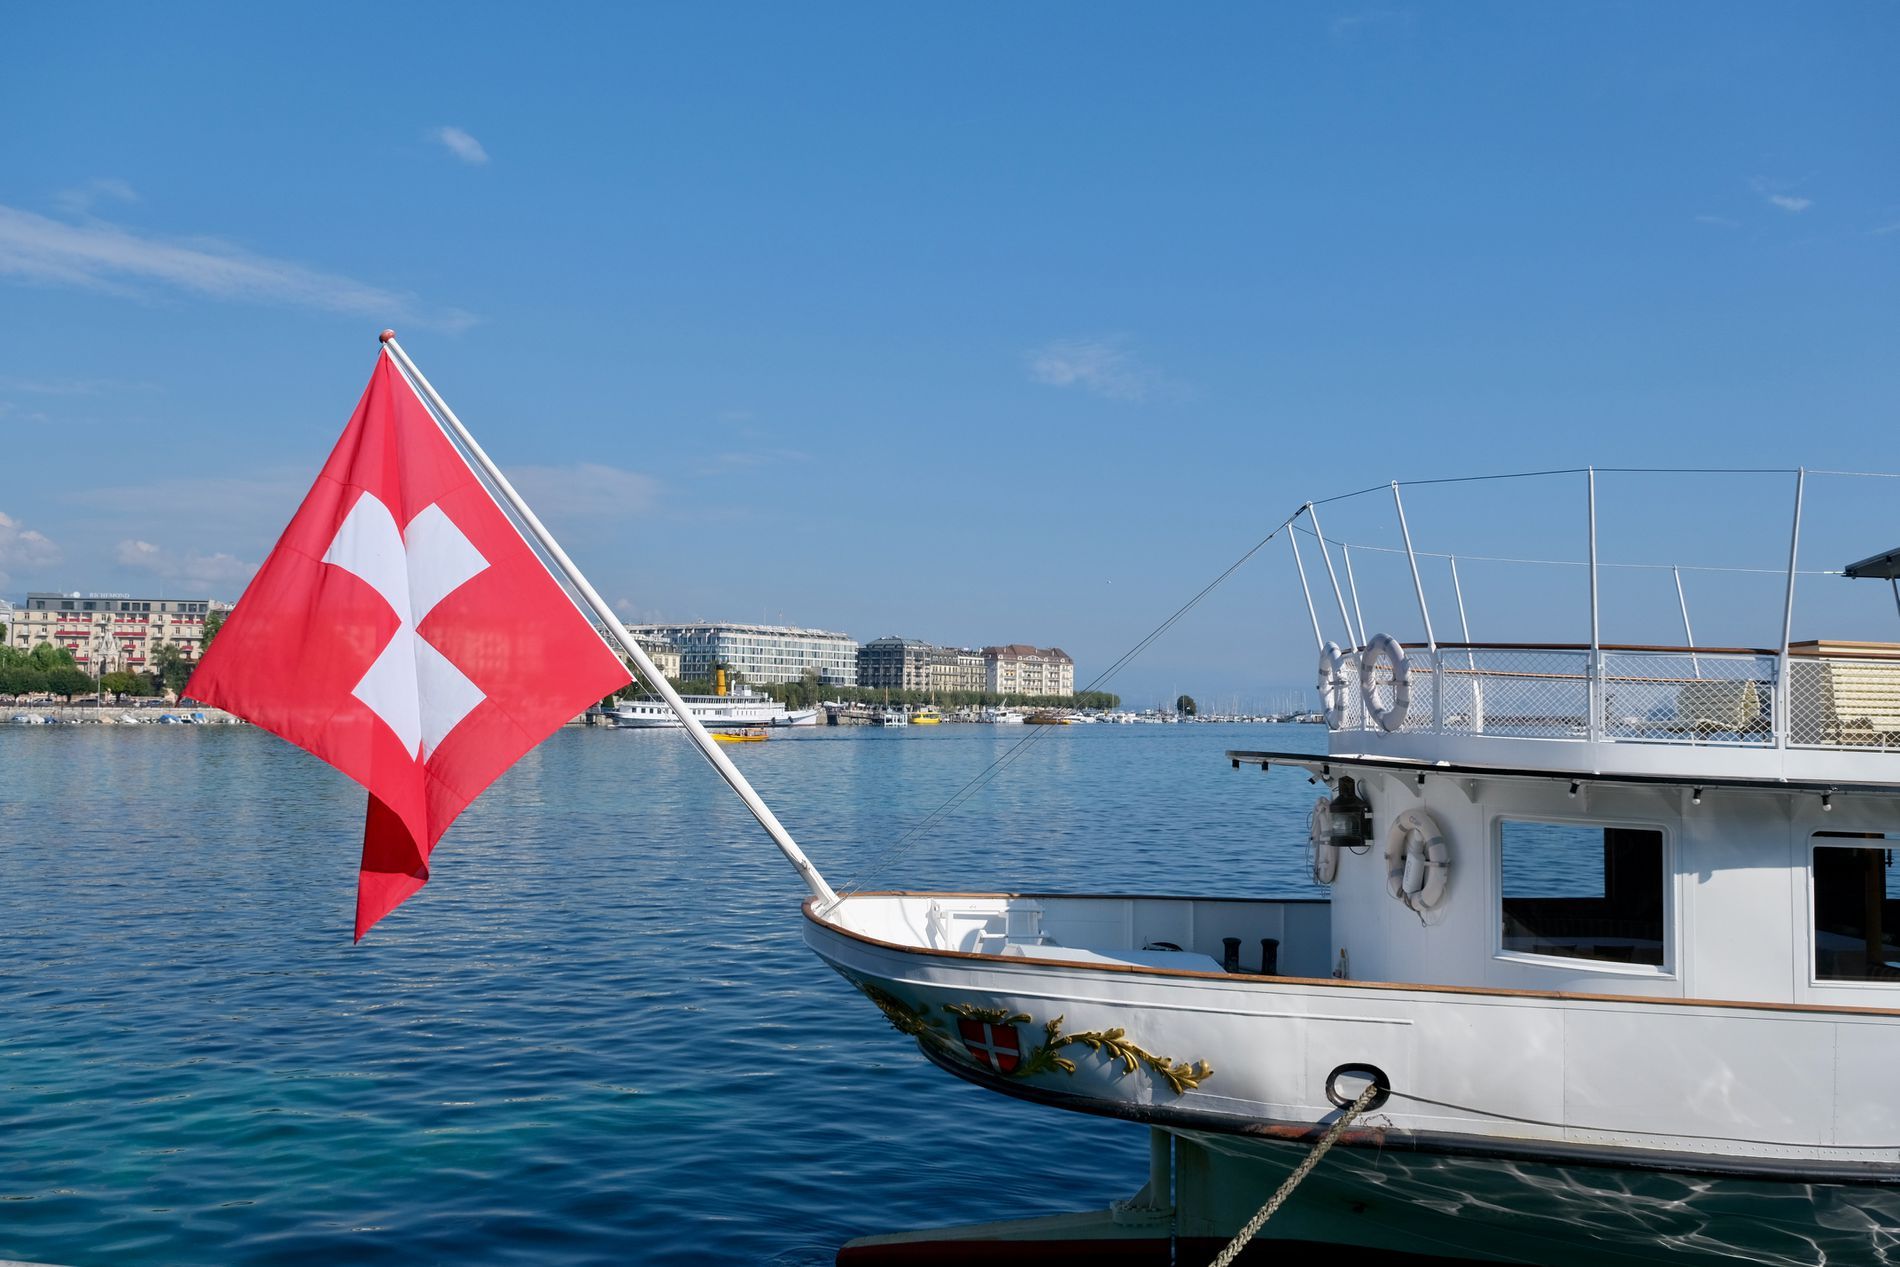
Boat Docked by lakeside
A photo of a boat with a flag on it in the water and several boats in the background with a lakeside visible and the sky
A wide landscape shot of a boat with a flag on it in the water and several boats in the background with a lakeside visible and the sky. Natural colors, Natural and clean light from the daylight, and medium contrast. The white boat contrasts with the deep blue water, while the red flag adds a striking focal point with the lakeside afar, Giving off a sense of exploration to it .
Labels: Flag, Switzerland Flag, Boat, Transportation, Vehicle, Water, Sky, Lakeside
Camera: FUJIFILM X-E4
Lens: 16.0-80.0 mm f/4.0
Aperture: F6.4
Exposure: 1/1250 sec
ISO: 320
Focal length: 20.2 mm